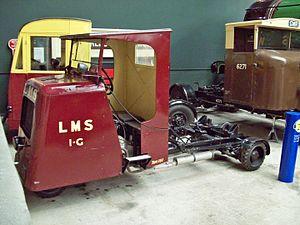
Karrier était une marque anglaise de véhicules municipaux motorisés, de véhicules utilitaires légers et de trolley-bus fabriqués à l'usine Karrier, à Huddersfield, West Yorkshire par Clayton et Co Huddersfield Limited.